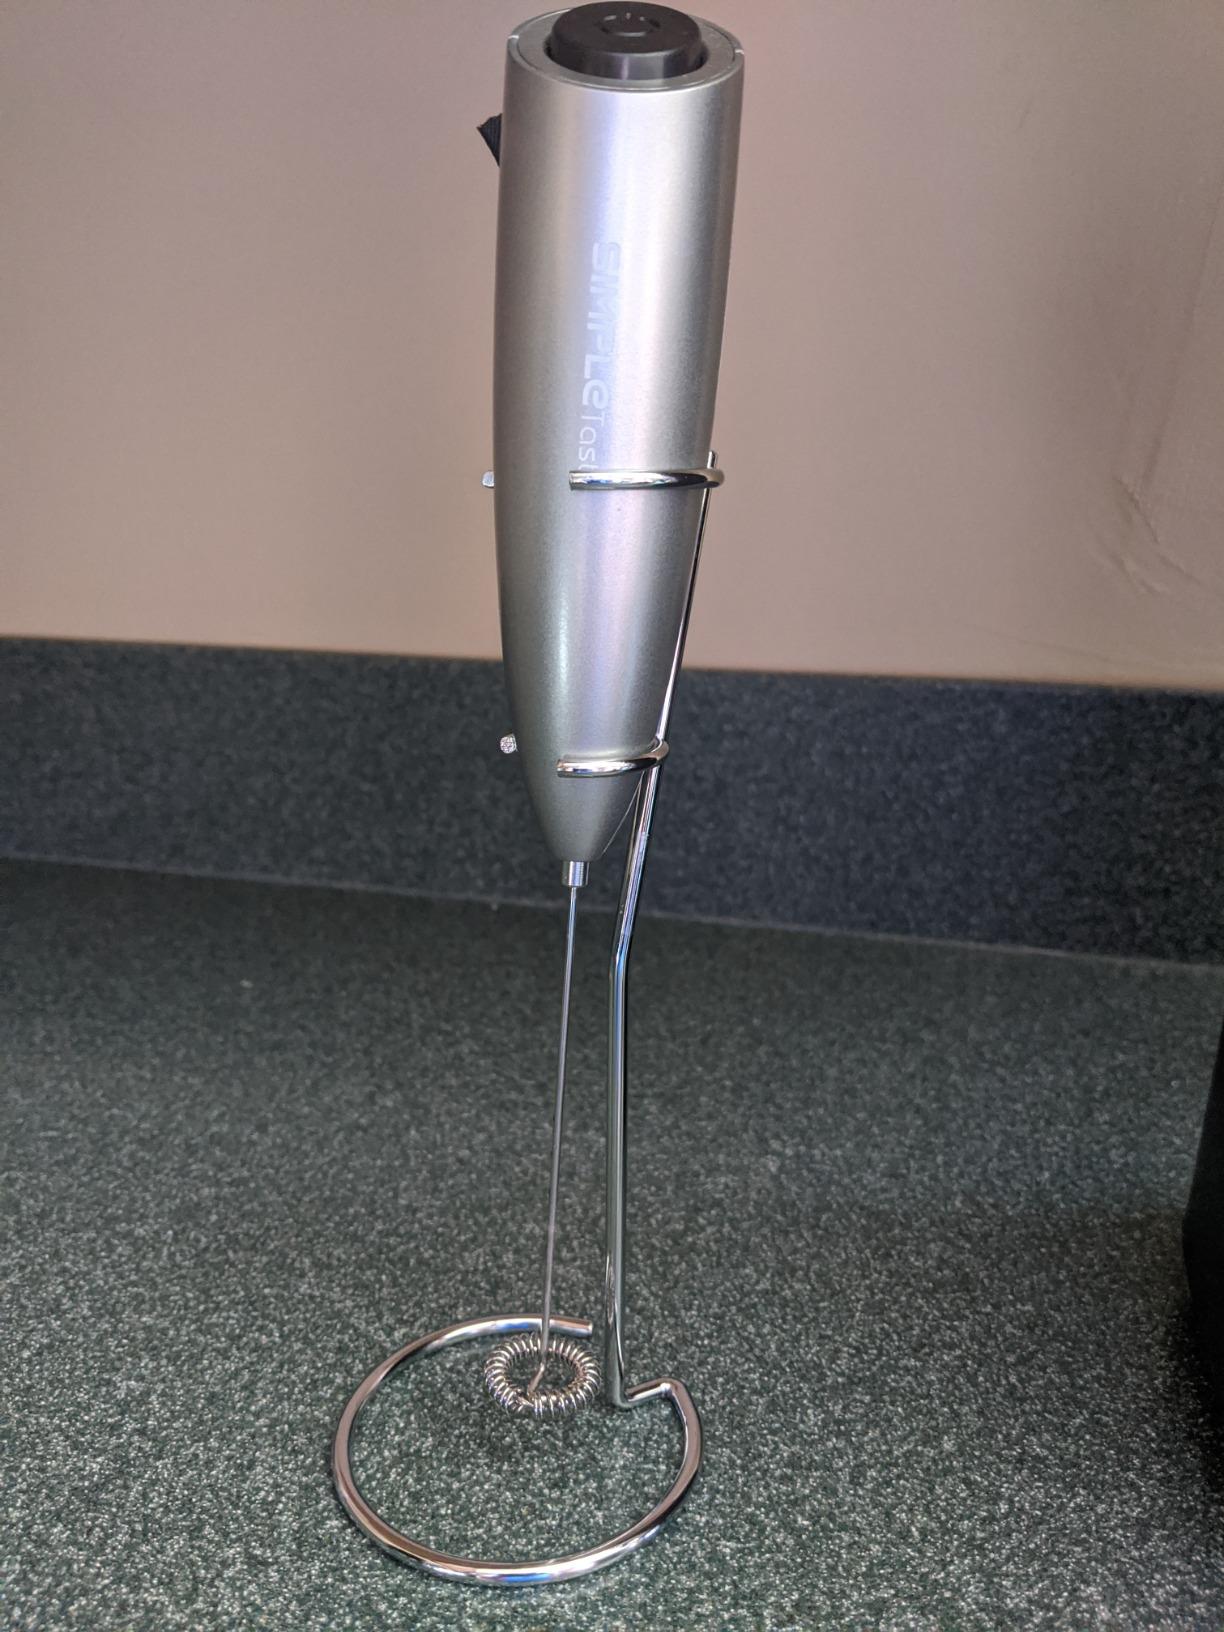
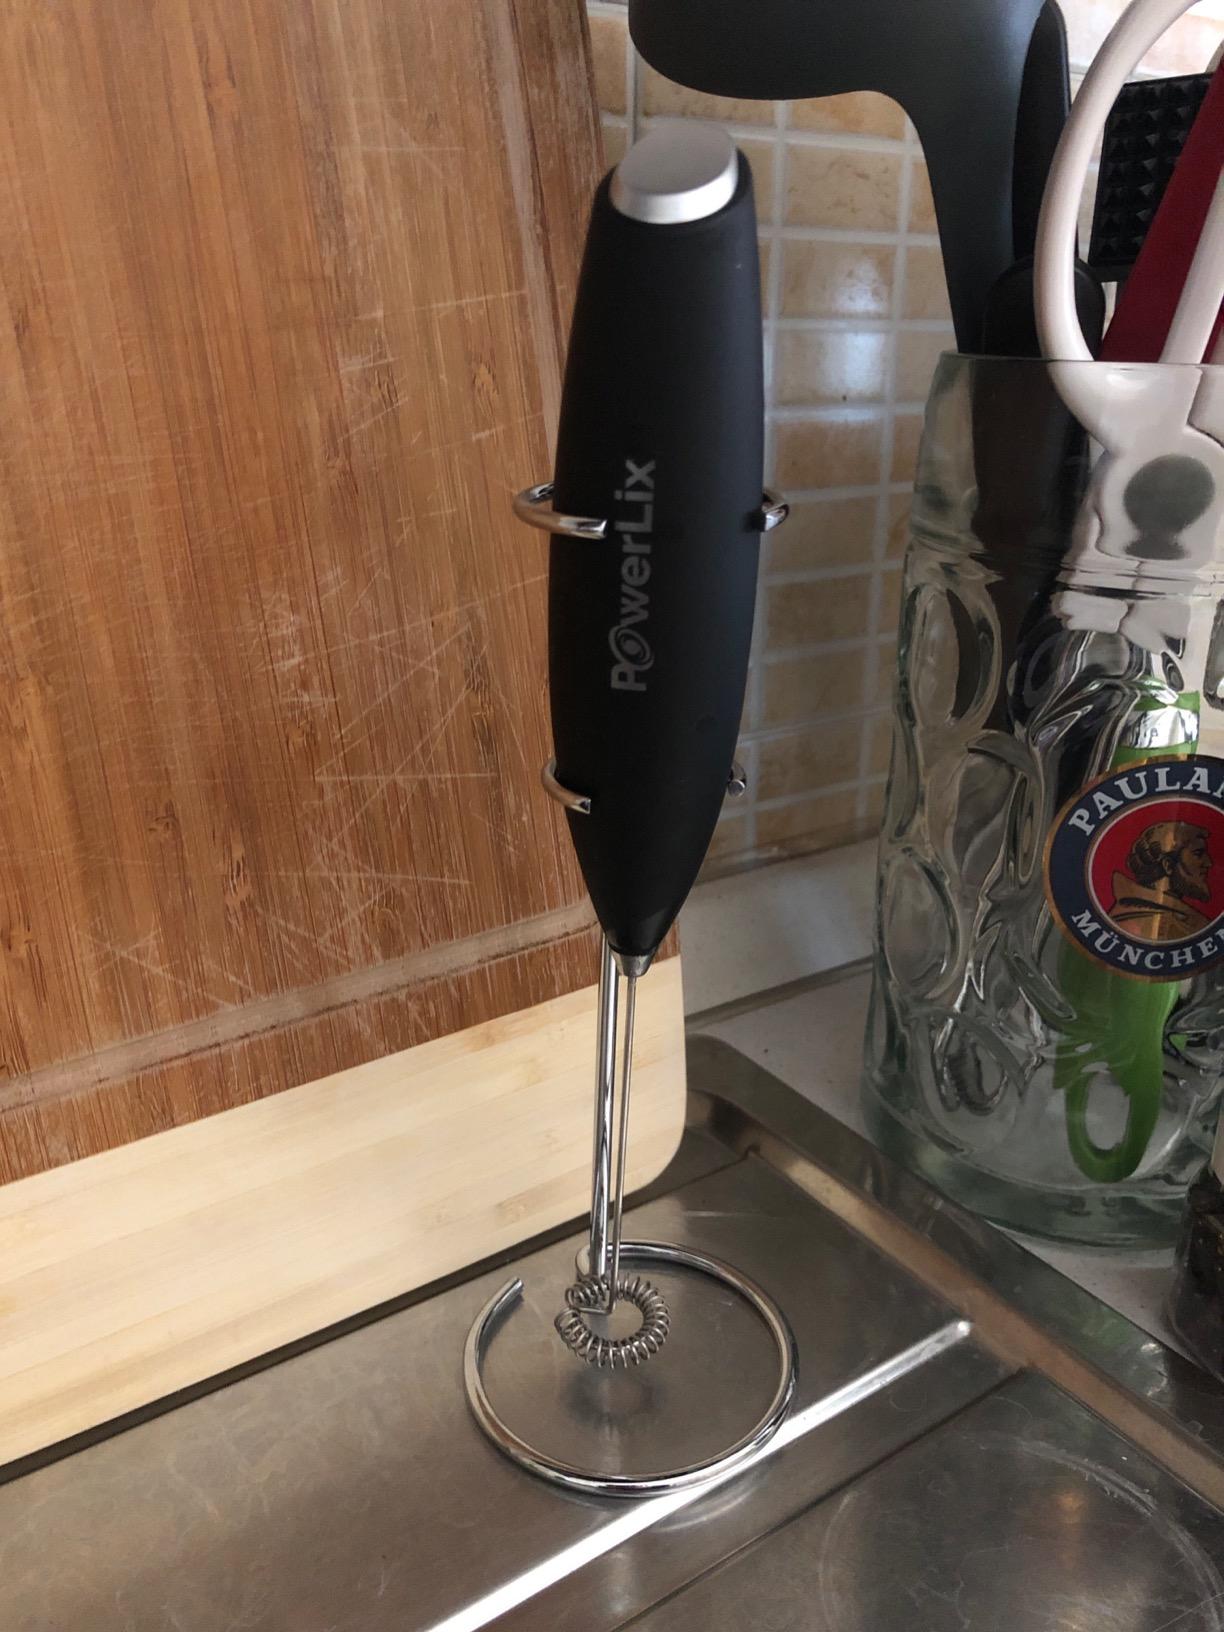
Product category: items_mixer
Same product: no